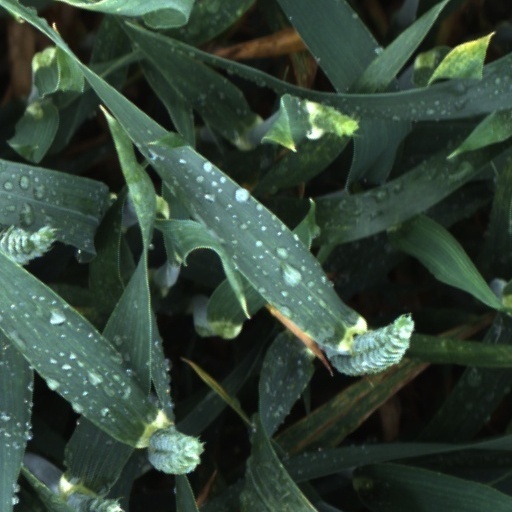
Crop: wheat